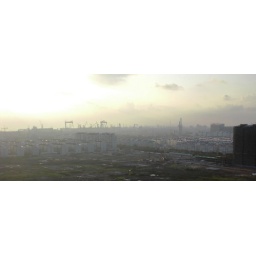
the left side of the south side , in the far you can see the cranes of the ship yard on the yangtze river